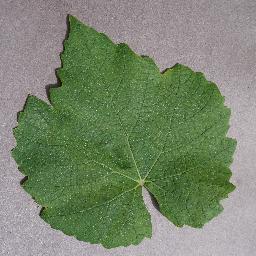
Label: Grape___healthy